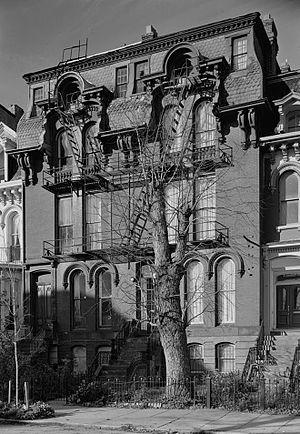
Blanche Kelso Bruce, né le 1ᵉʳ mars 1841 à Farmville en Virginie, mort le 17 mars 1898 à Washington DC, est un homme politique américain. Il fut sénateur républicain, représentant le Mississippi de 1875 à 1881 et fut le premier sénateur noir élu à accomplir un mandat complet. Hiram R. Revels, lui aussi élu du Mississippi, fut le premier noir au Congrès américain mais ne servit pas un mandat complet.